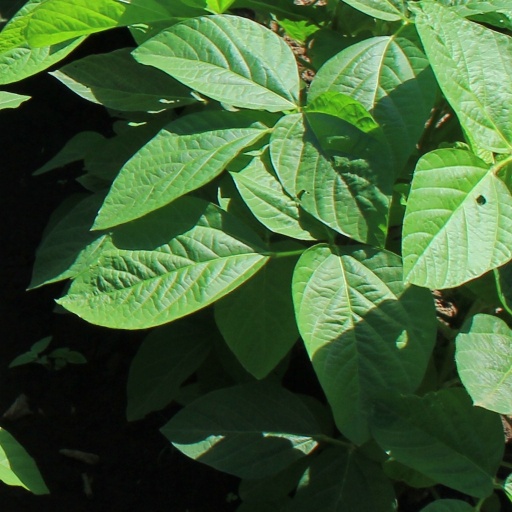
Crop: soybean